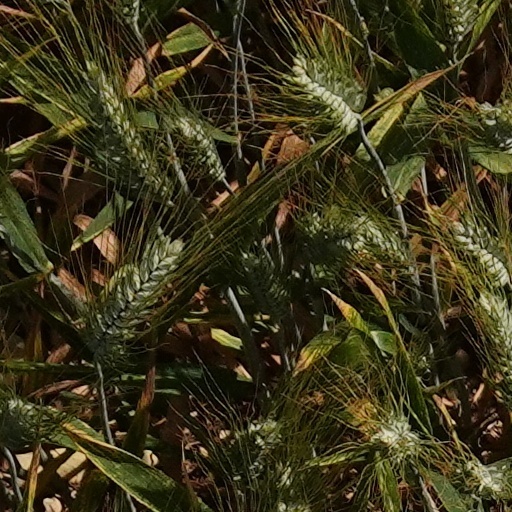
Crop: wheat